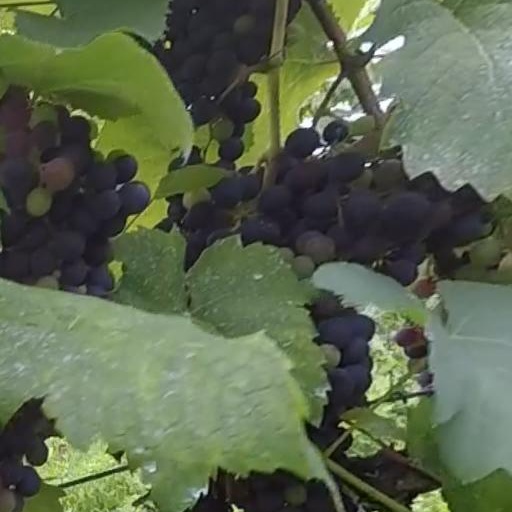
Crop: grape